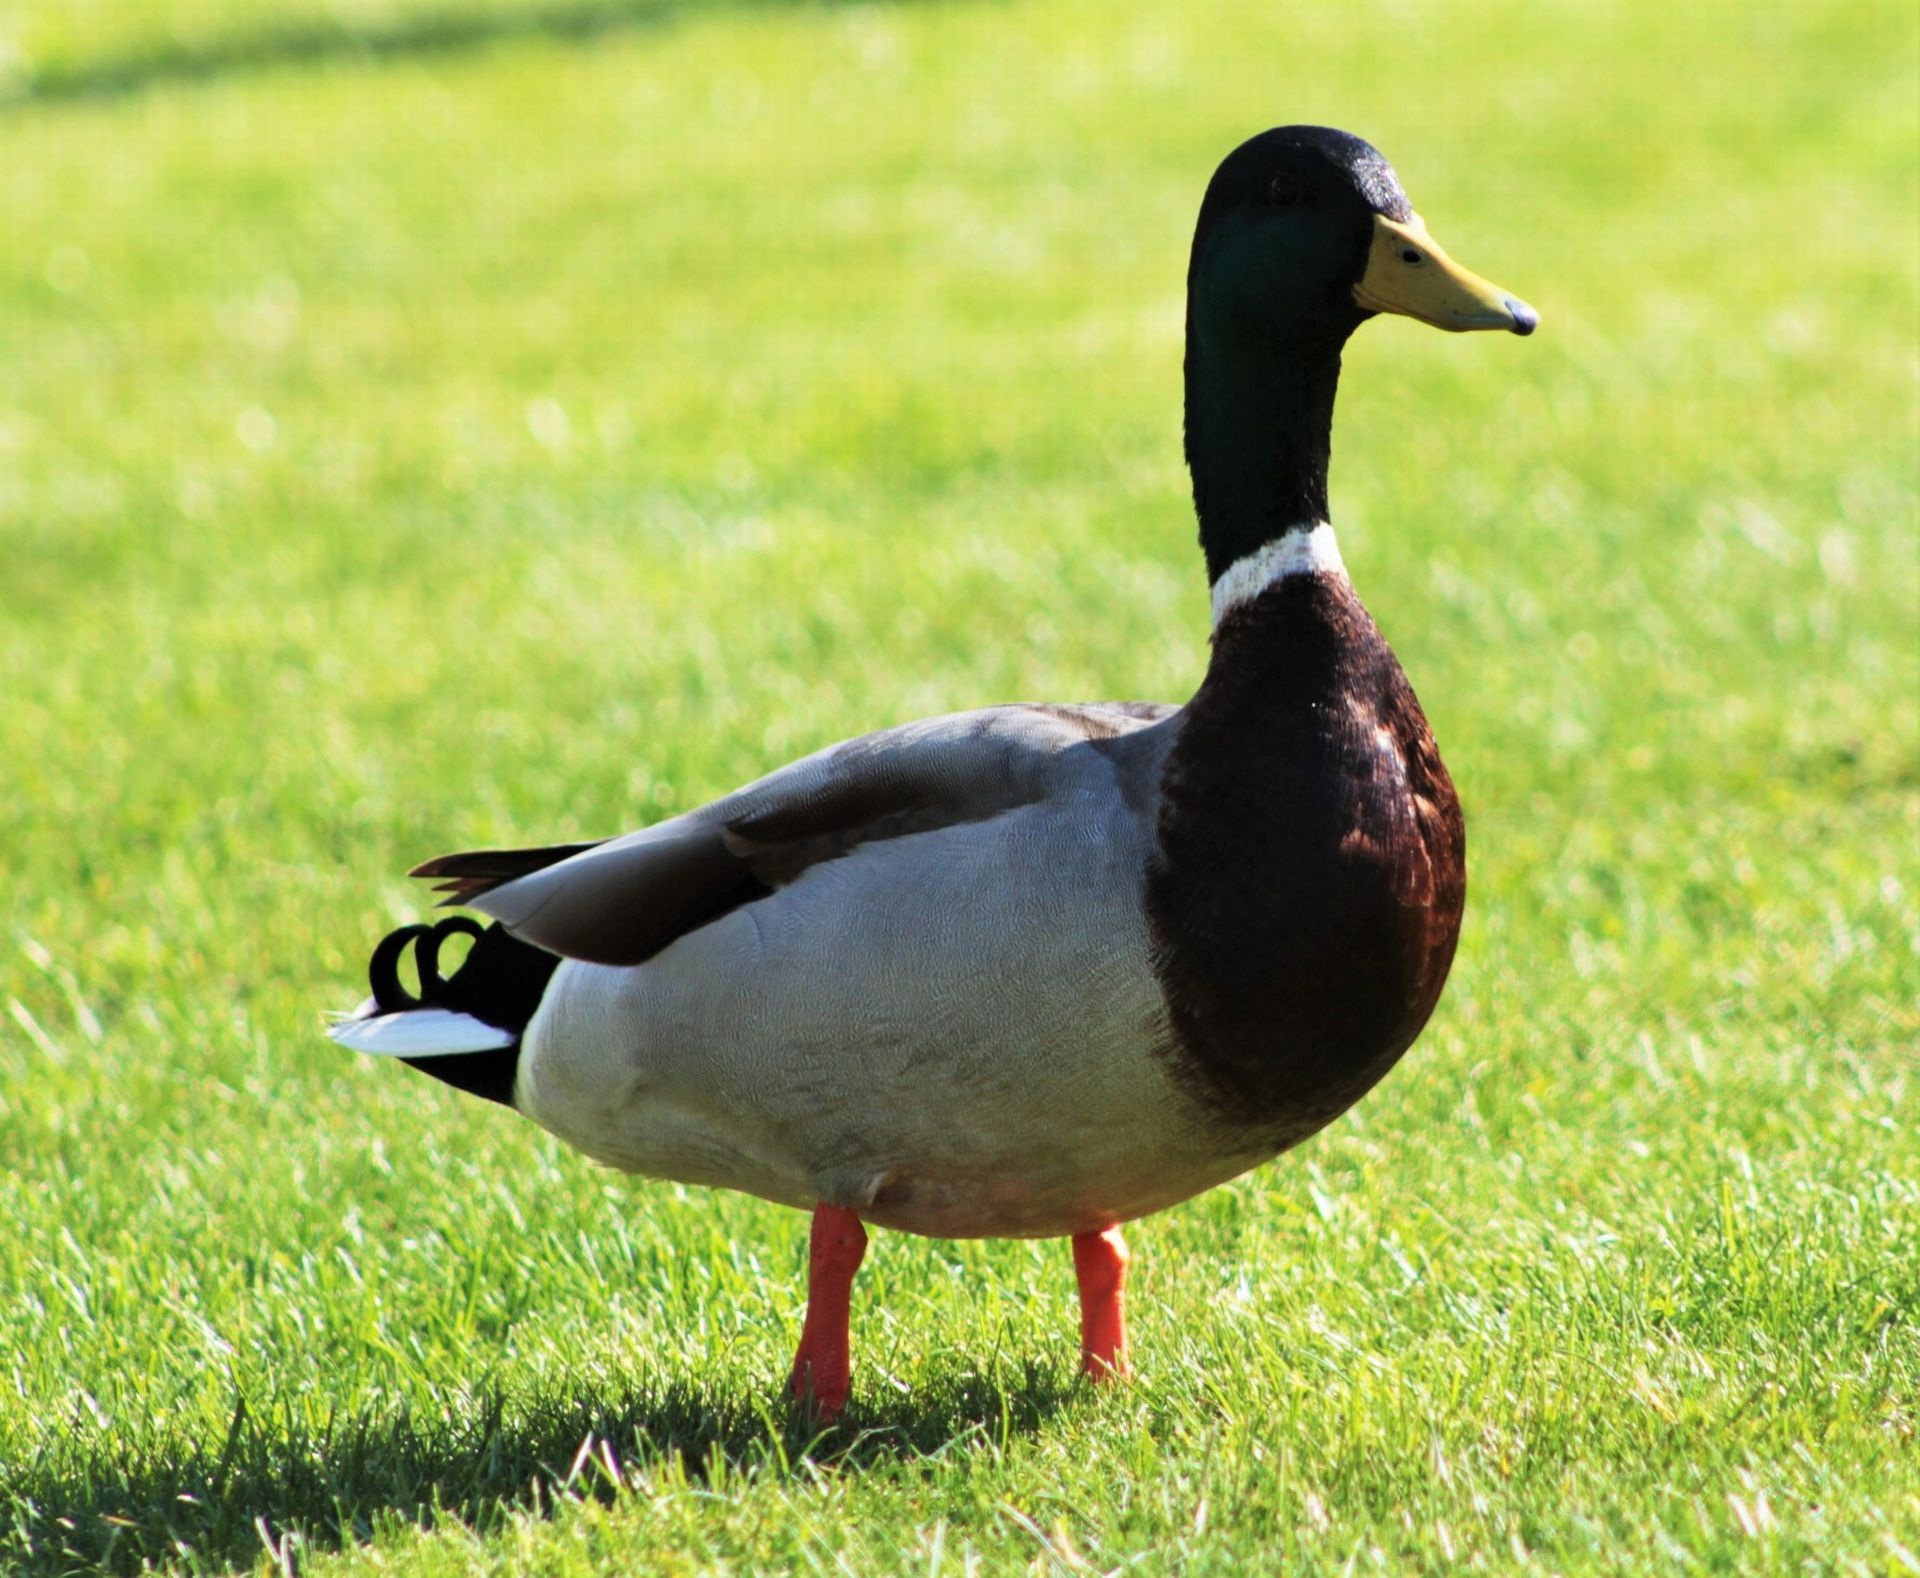
nature, bird, animal, summer, wildlife, beak, scenic, fauna, plumage, poultry, duck, goose, vertebrate, rush, waterfowl, water bird, mallard, canard, males, ducks geese and swans